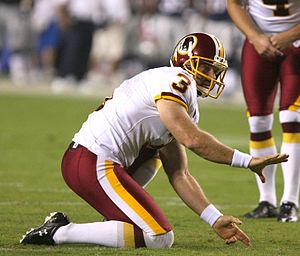
Hunter Smith
Hunter Dwight Smith er en tidligere amerikansk footballspiller, der spillede i NFL som punter for henholdsvis Indianapolis Colts og Washington Redskins.